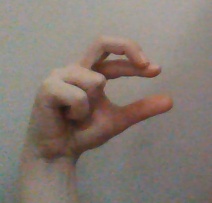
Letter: thal